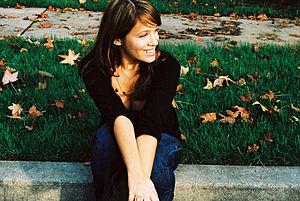
Cet article présente les personnages de l'entourage de Lynette Scavo du feuilleton télévisé Desperate Housewives.
Marla Sokoloff, née le 19 décembre 1980 à San Francisco, est une actrice américaine, qui a joué entre 2006 et 2007 dans la série américaine Big Day. Elle a fait quelques apparitions dans des séries telles que Desperate Housewives, Drop Dead Diva, Burn Notice ou encore Les Experts : Manhattan, La Fête à la maison.